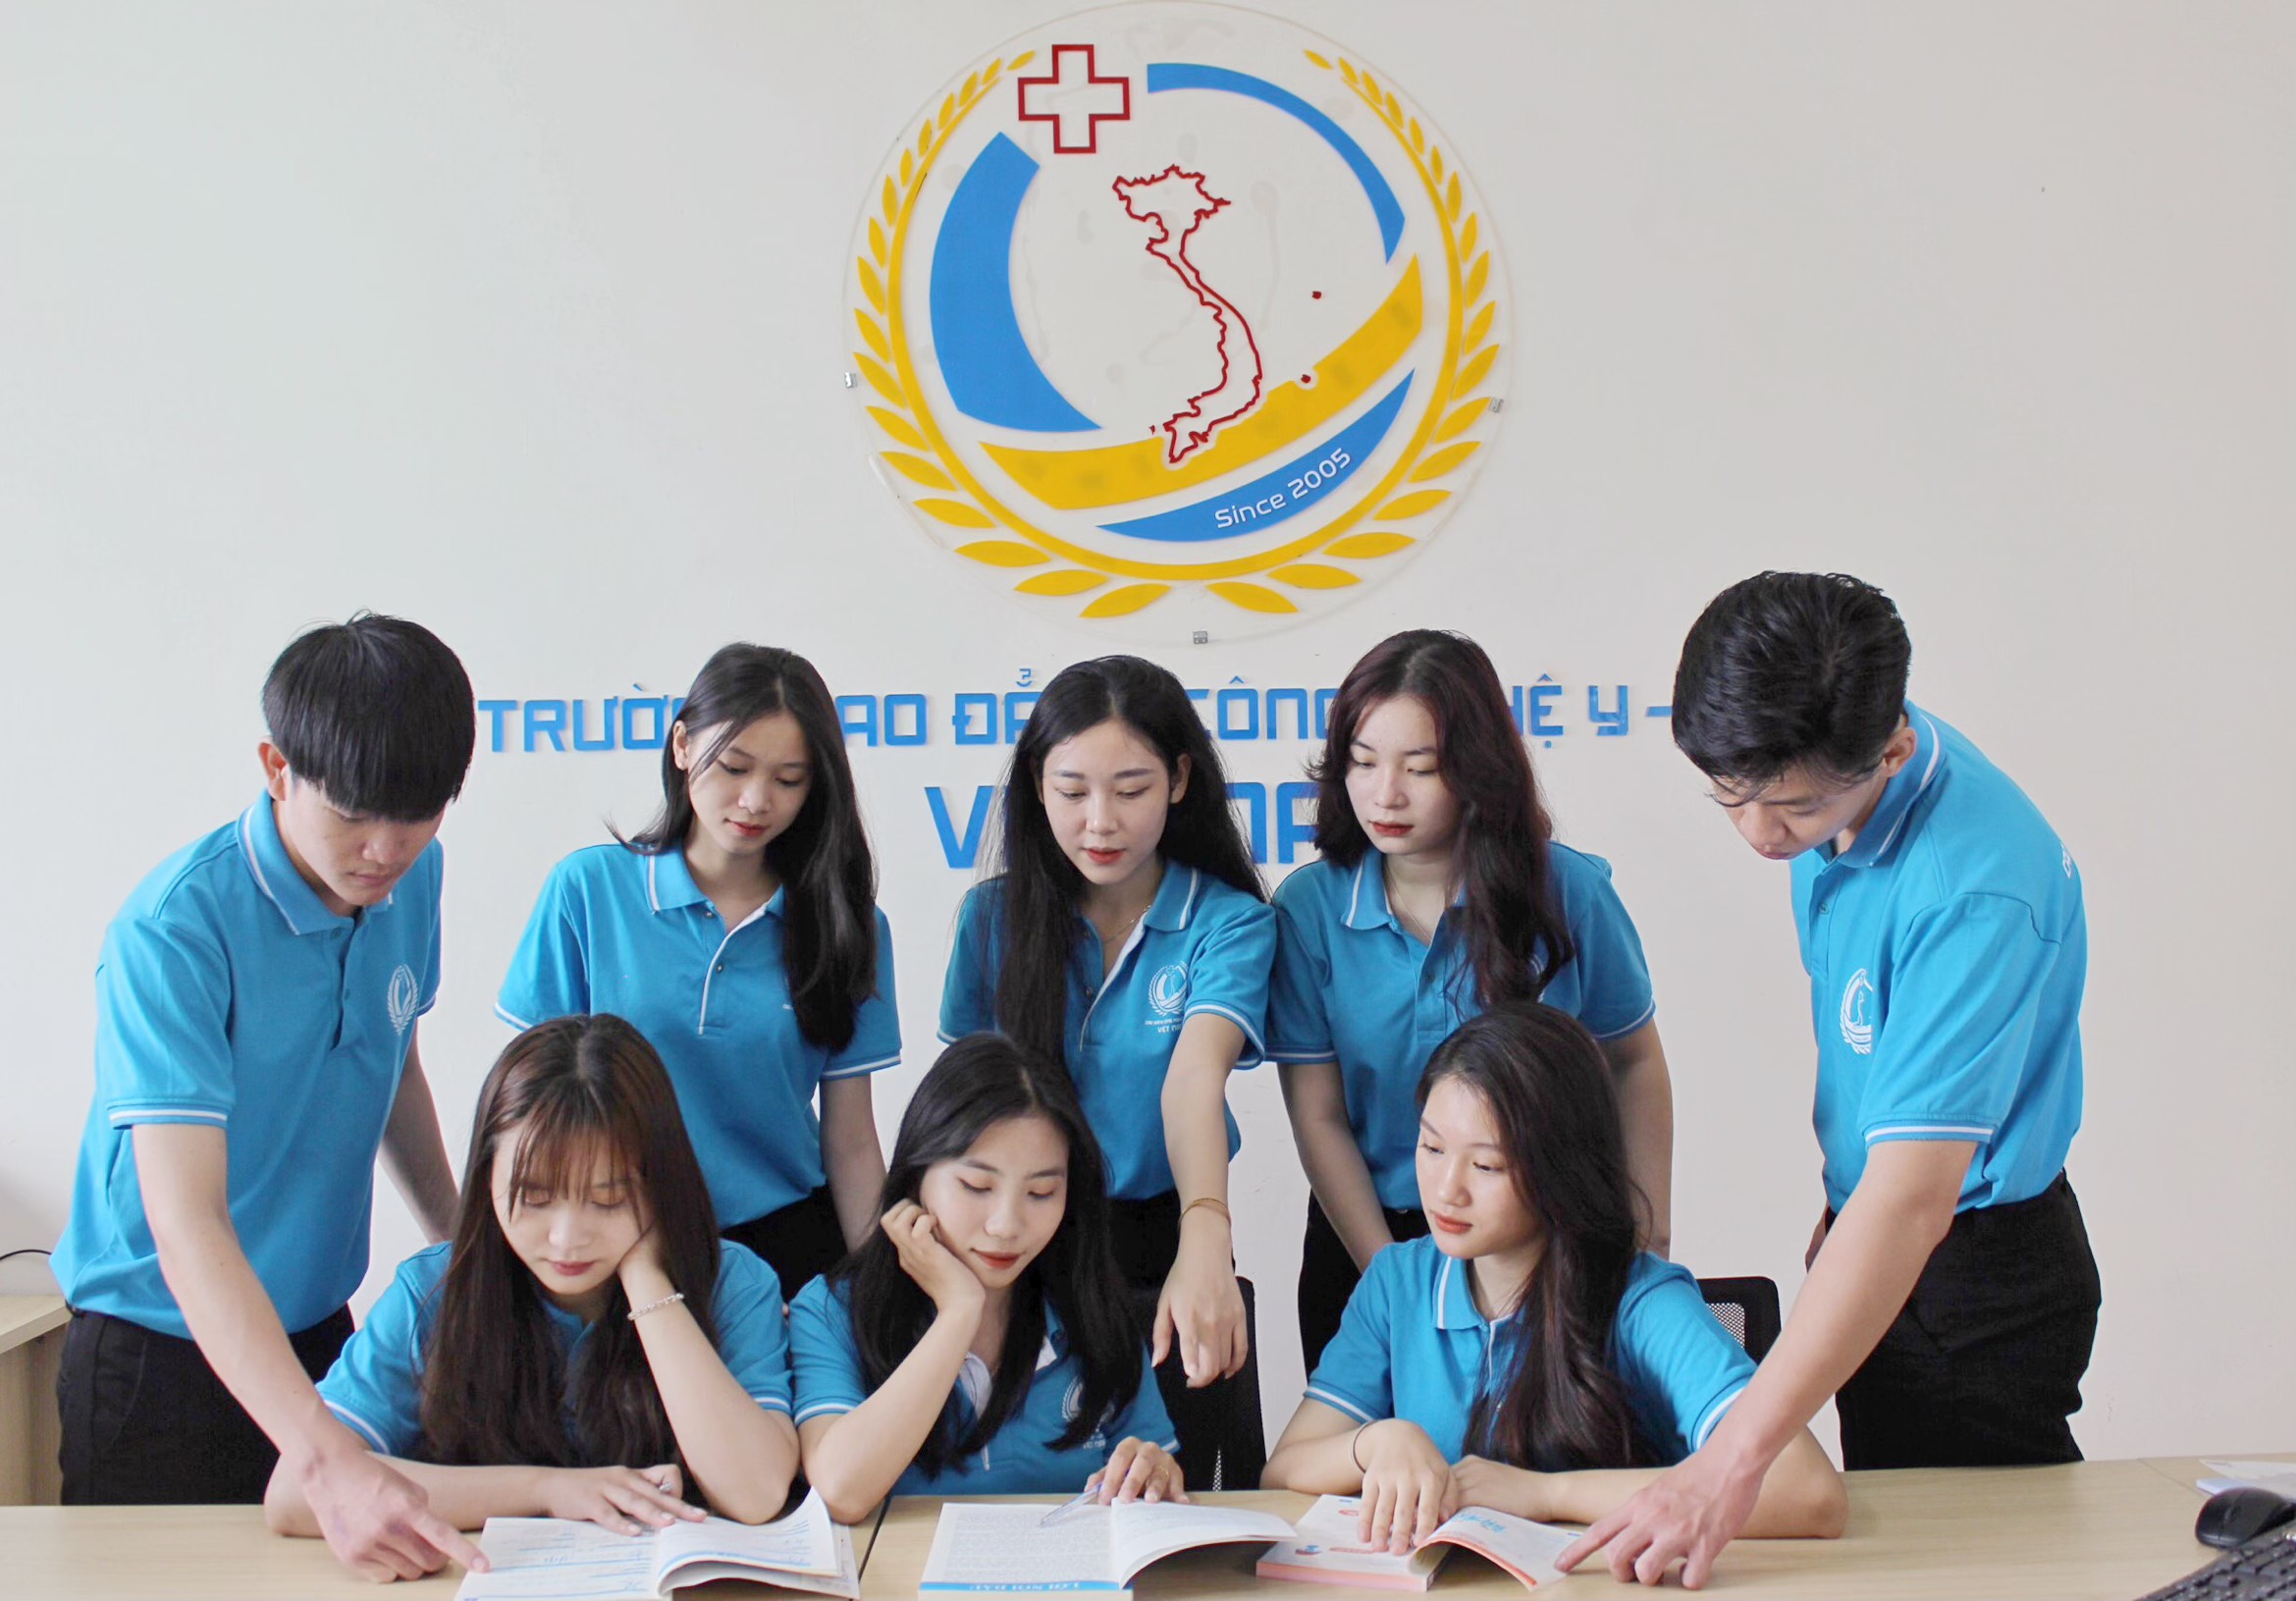
medicine, smile, t shirt, happy, font, leisure, event, team, table, job, desk, fun, service, employment, brand, logo, collaboration, class, room, company, education, sitting, training, conversation, management, graphics, course, child, learning